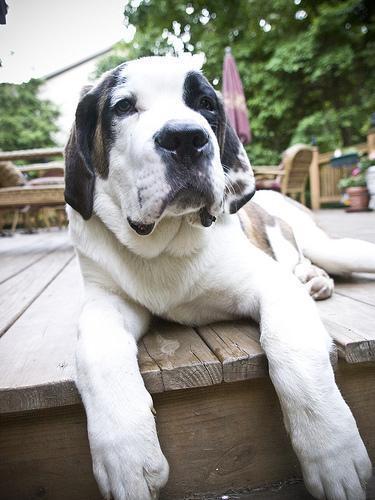
saint bernard